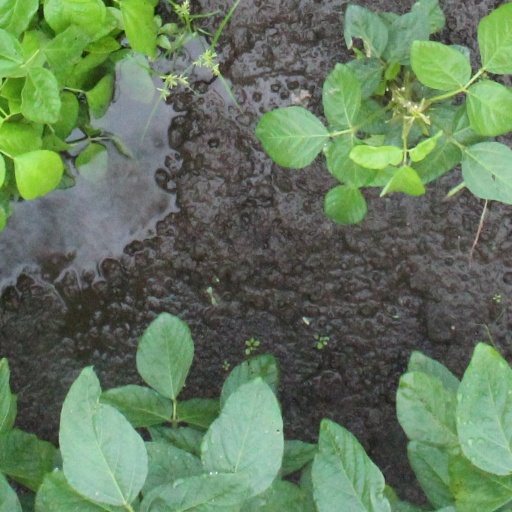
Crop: soybean